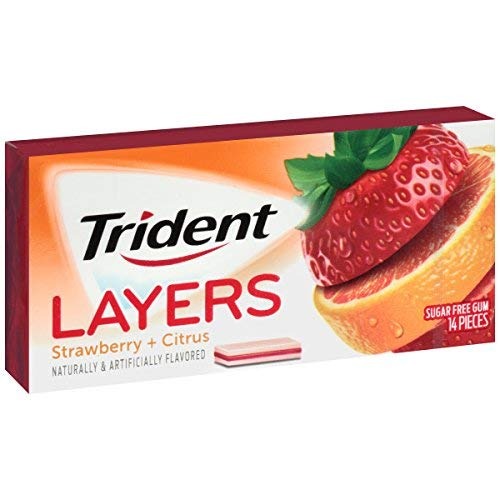
Item Name: Trident Layers Sugar Free Gum, Wild Strawberry & Tangy Citrus (Pack of 36)
Value: 36.0
Unit: Count

Price: 10.69